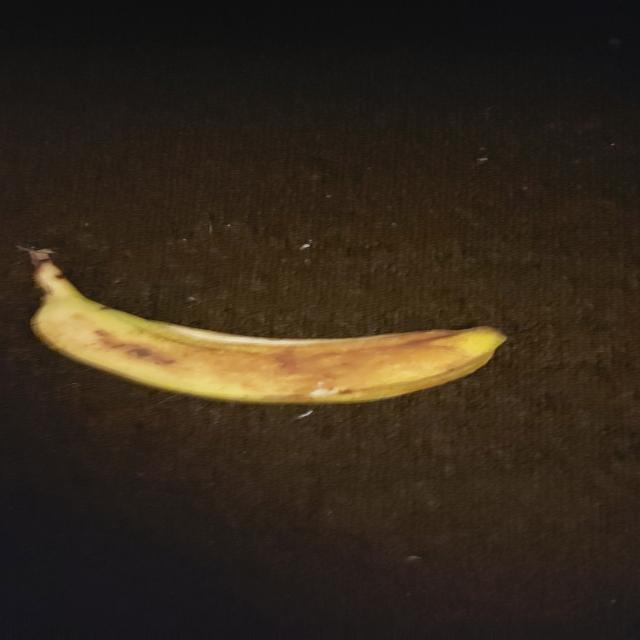
Label: bananas